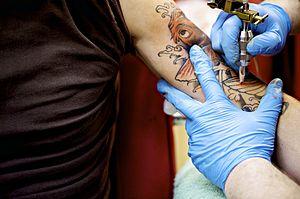
Un tatouage est un dessin décoratif et/ou symbolique permanent effectué sur la peau. Auparavant, il était le plus souvent effectué avec de l'encre de Chine ou des encres à base de charbon ou de suif. De nos jours il s'agit plus d'encres contenant des pigments industriels. Il existe différentes couleurs d'encre et même une encre transparente qui ne réagit qu'à la lumière noire : ce type de tatouage est appelé tatouage « UV » ou « Blacklight ». Le tatouage est considéré comme un type de modification corporelle permanente.